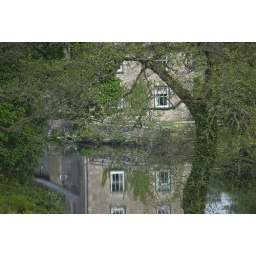
Yorkshire house by the river